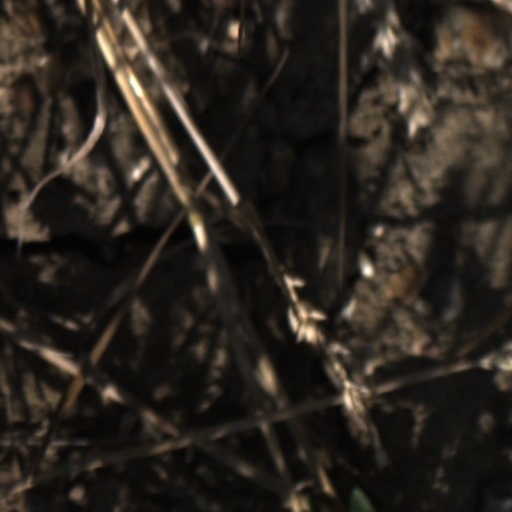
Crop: wheat